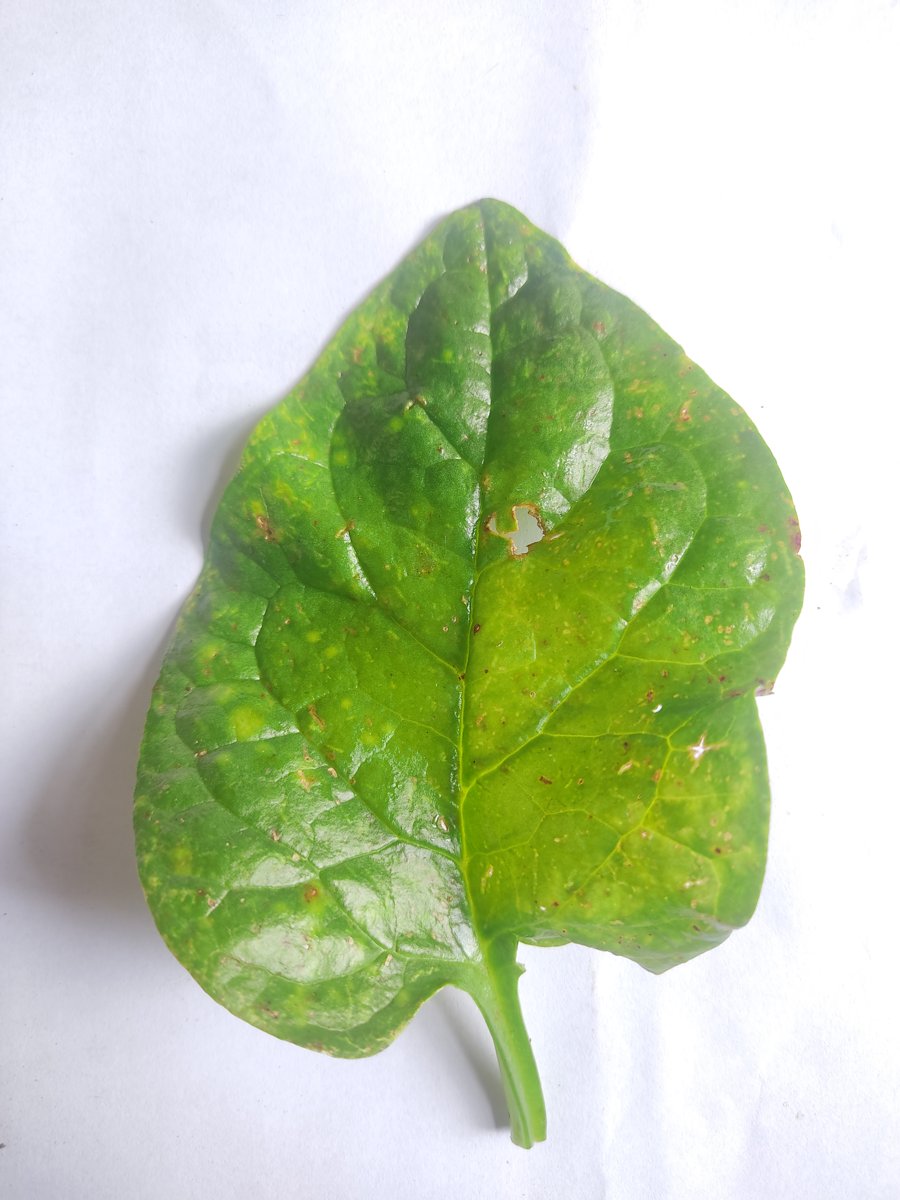
Label: Downy-Mildew